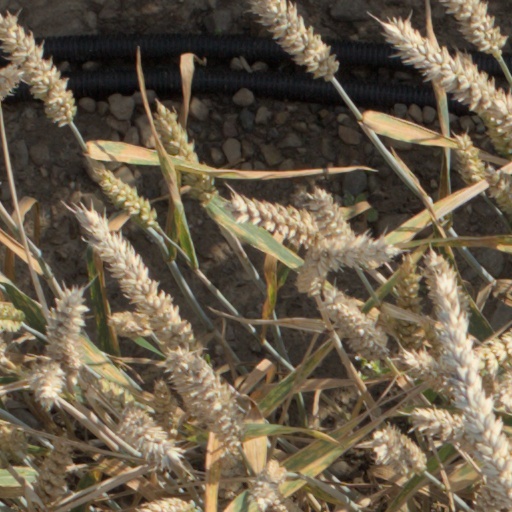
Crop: wheat